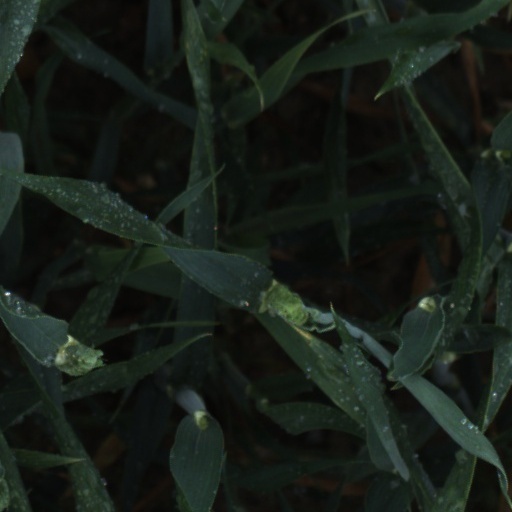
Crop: wheat